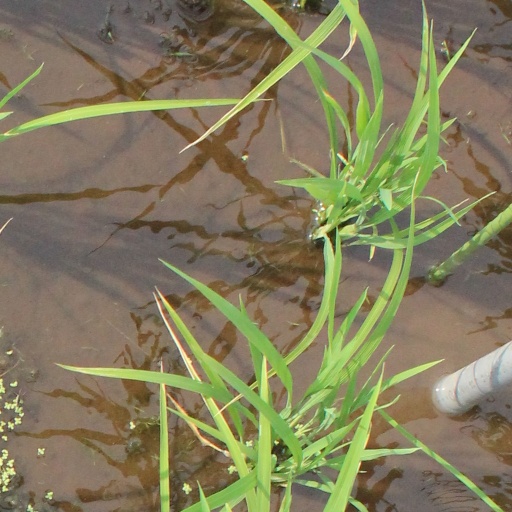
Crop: rice